Corry Vreeken

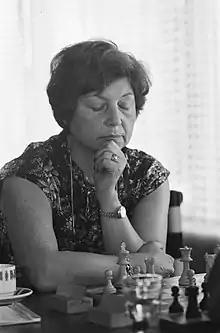
Vreeken in 1982

Maria Cornelia Vreeken (née Corry Bouwman; 22 December 1928 – 26 February 2025), also known as Corry Vreeken-Bouwman, was a Dutch chess player who held the title of Woman Grandmaster (WGM, 1987). She was a five-time winner of the Dutch Women's Chess Championship (1960, 1962, 1964, 1966, 1970).